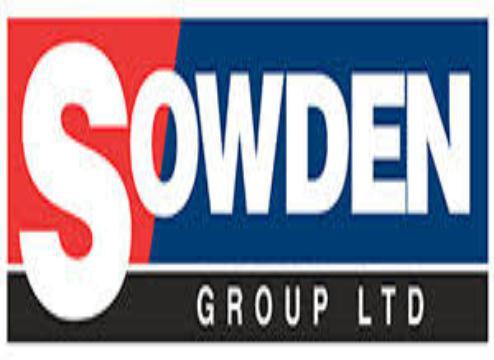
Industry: Others